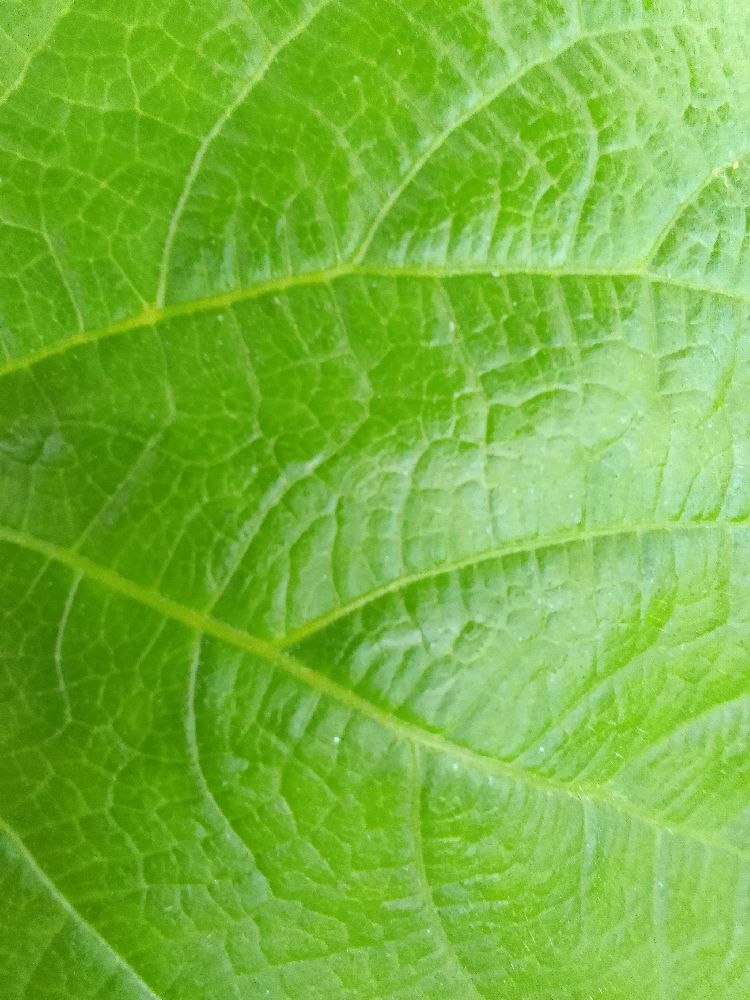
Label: healthy